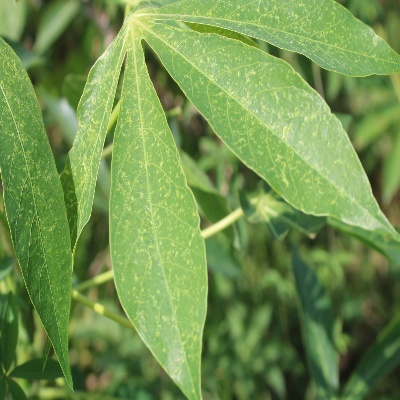
Crop: Cassava
Condition: green mite